Karytaina

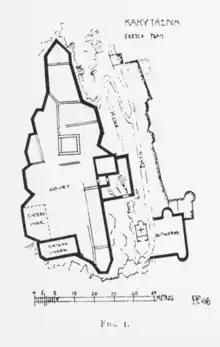
Outline of the Castle of Karytaina

Κarytaina has been listed as a protected traditional settlement. Its unique townscape has earned Karytaina the moniker of the "Greek Toledo", and was depicted on the reverse of the Greek 5000 drachmas banknote in 1984–2001.